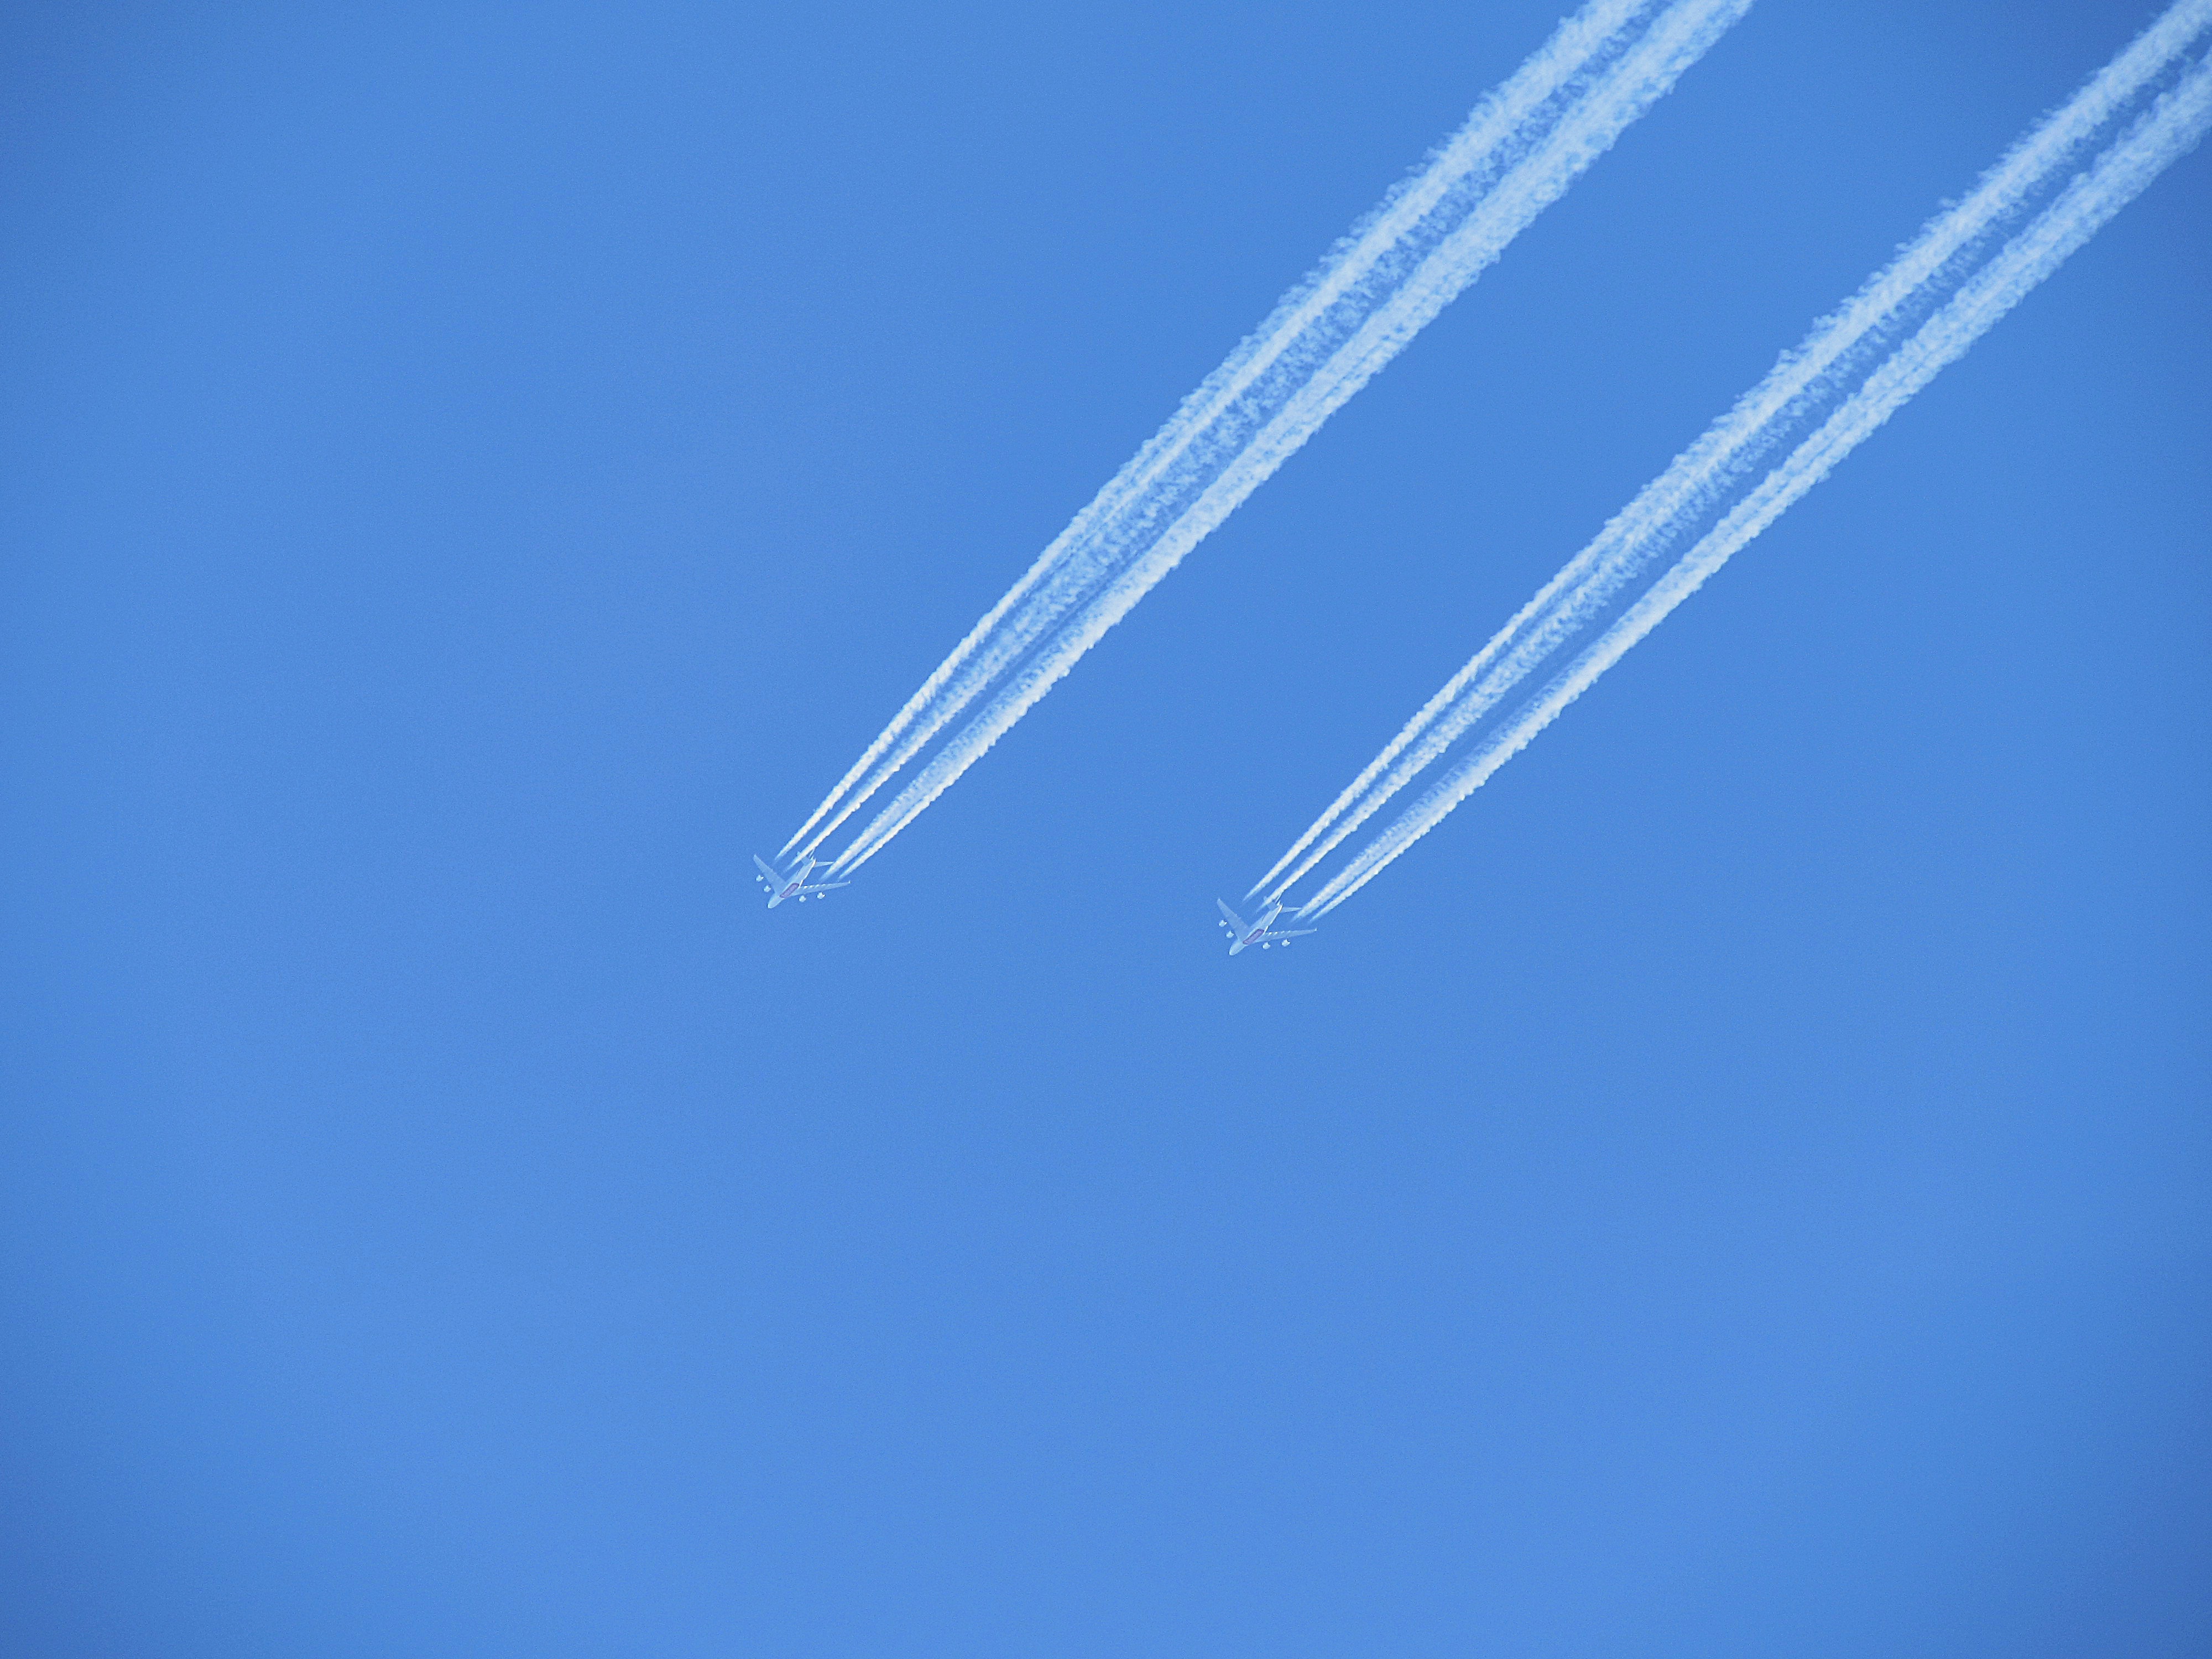
wing, sky, fly, airplane, aircraft, line, blue, contrail, partly cloudy, atmosphere of earth